Mysterio

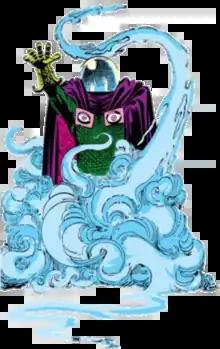
Mysterio as depicted in "The Amazing Spider-Man Annual" #1 (October 1964). Art by Steve Ditko.

Mysterio is the alias of several supervillains appearing in American comic books published by Marvel Comics. Created by Stan Lee and Steve Ditko, the character first appeared in "The Amazing Spider-Man" #13 (June 1964). He is one of the superhero Spider-Man's most enduring enemies and belongs to the collective of adversaries that make up his rogues gallery. He is also a founding member of the supervillain team the Sinister Six, and has fought other heroes, including Daredevil. In "", an alternate Mysterio serves as the archenemy of Old Man Logan, an elderly Wolverine tricked by Mysterio into killing the rest of the X-Men, with another alternate Mysterio serving as the villain of "", becoming Venom.